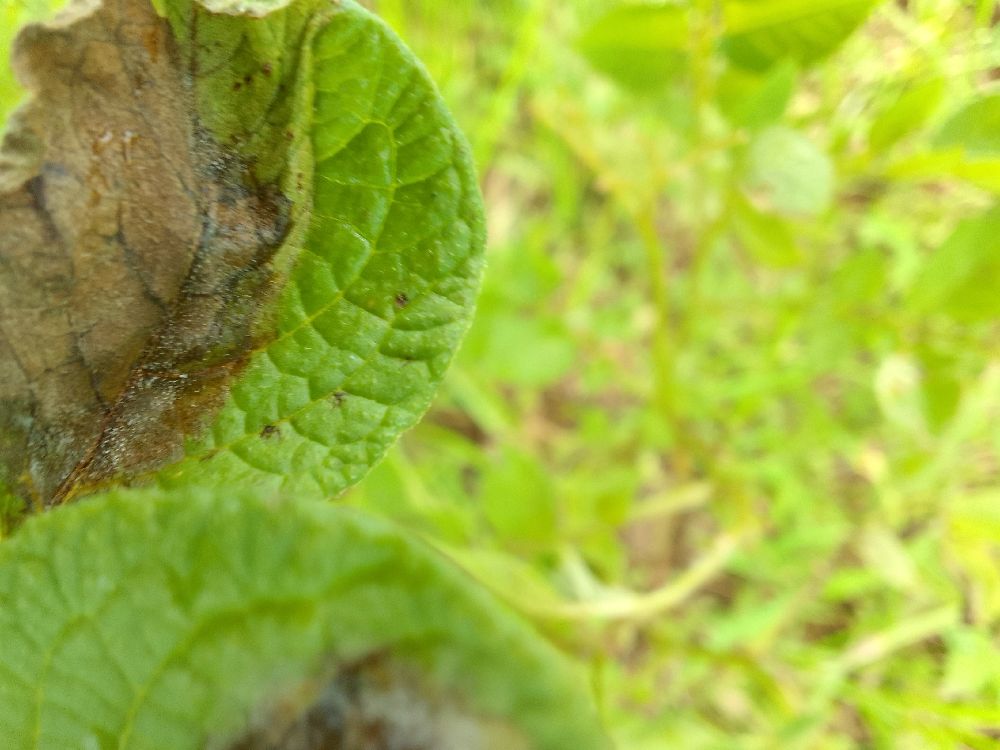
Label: Late blight